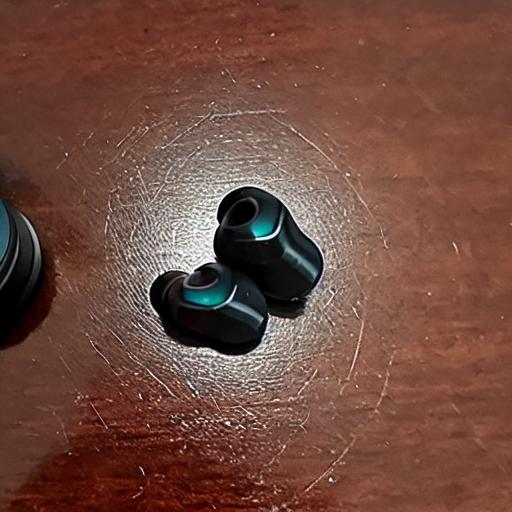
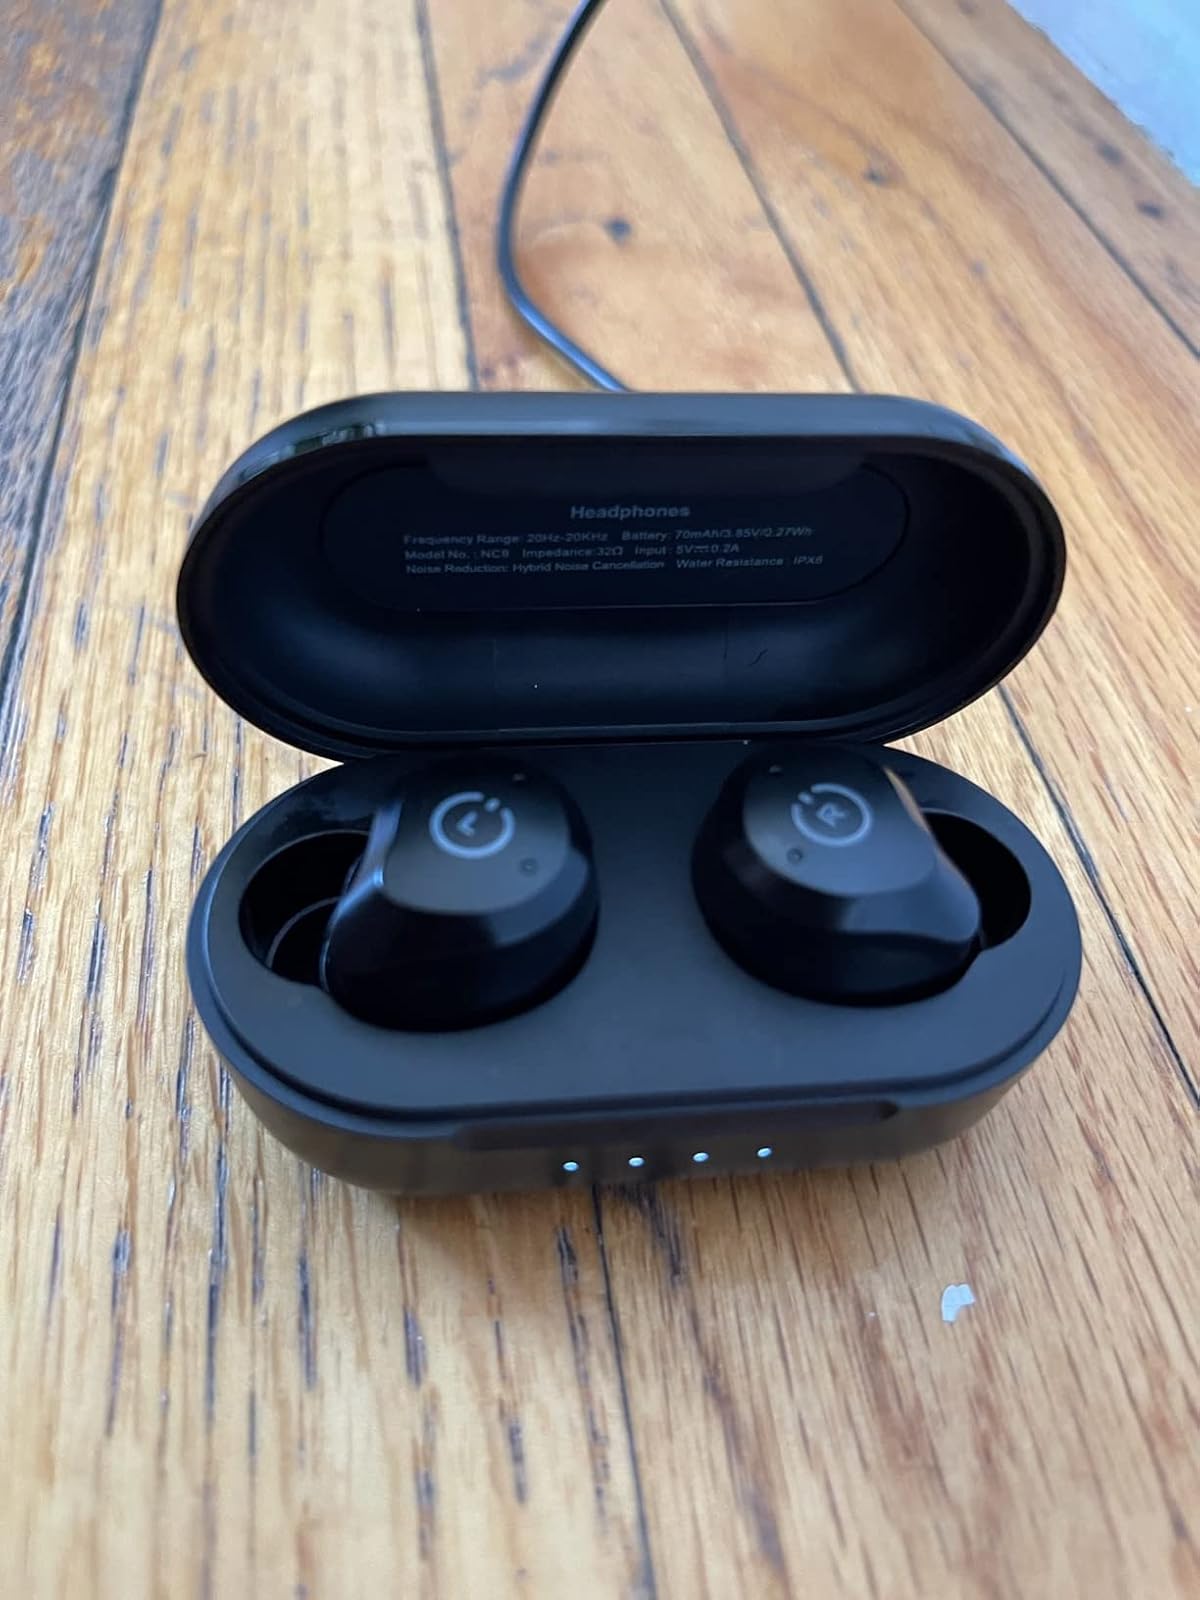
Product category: earbuds
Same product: no